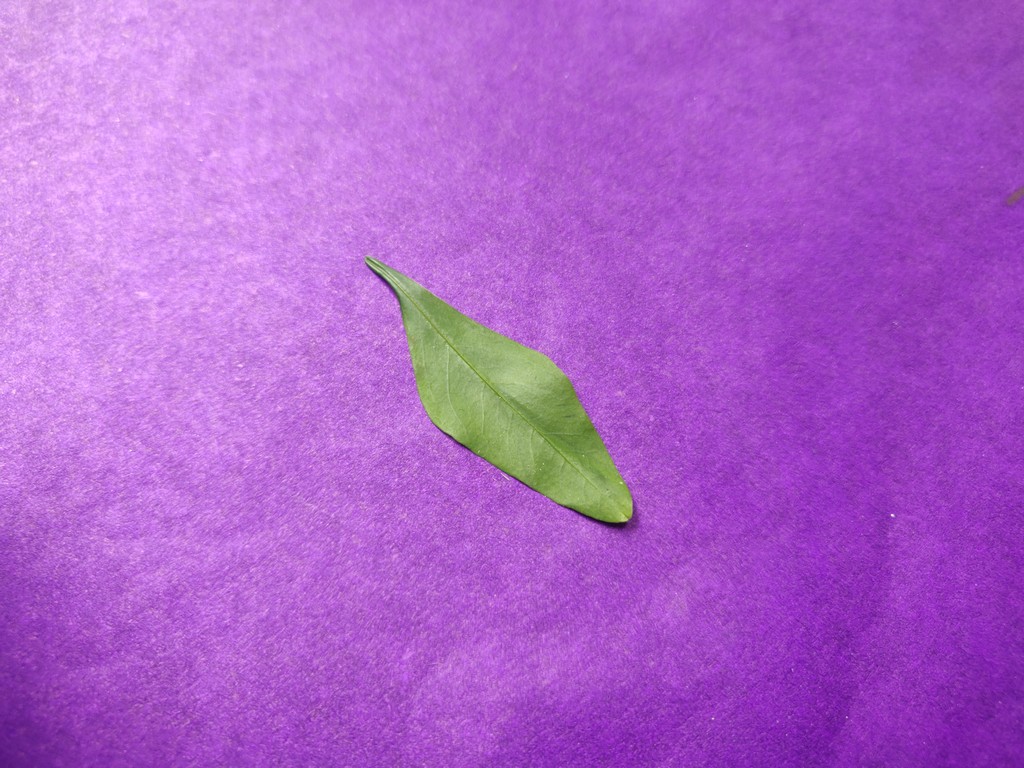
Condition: Healthy
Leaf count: single
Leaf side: front